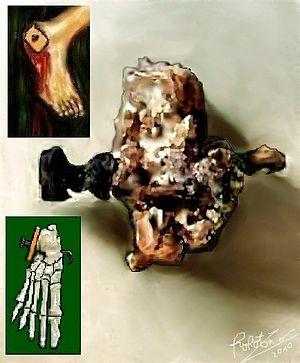
La Crucifixion désigne le crucifiement de Jésus de Nazareth – considéré par les chrétiens comme le Christ – et comme décrit dans les évangiles canoniques et référé dans les épîtres et d'autres sources anciennes. Selon les textes néotestamentaires, Jésus-Christ fut condamné à mort par le préfet romain Ponce Pilate, et exécuté par le supplice de la croix avec l'inscription INRI. Sept paroles de Jésus en croix sont décrites dans la Bible.